Gary Doer

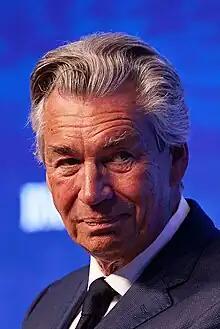
Doer in 2023

Gary Albert Doer (born 31 March 1948) is a former Canadian politician and diplomat from Winnipeg, Manitoba, Canada. He served as Canada's ambassador to the United States from 19 October 2009, to 3 March 2016. Doer previously served as the 20th premier of Manitoba from 1999 to 2009, leading a New Democratic Party government.